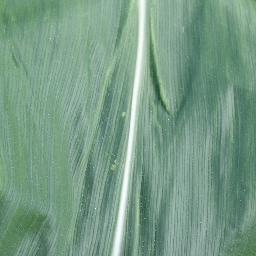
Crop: corn
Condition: (maize)_healthy